Murayama Statement

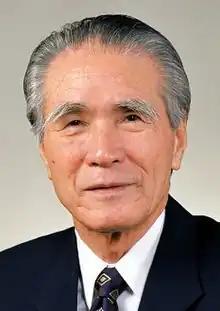
Tomiichi Murayama, who made the statement

The Murayama Statement (村山談話, "Murayama Danwa") was a political statement released by former Prime Minister of Japan Tomiichi Murayama on August 15, 1995, officially titled "On the Occasion of the 50th Anniversary of the War's End" (戦後50周年の終戦記念日にあたっての村山内閣総理大臣談話, "Sengo 50 Shūnen no Shūsen Kinenbi Niatatte no Murayama Naikaku-sōri-daijin Danwa").